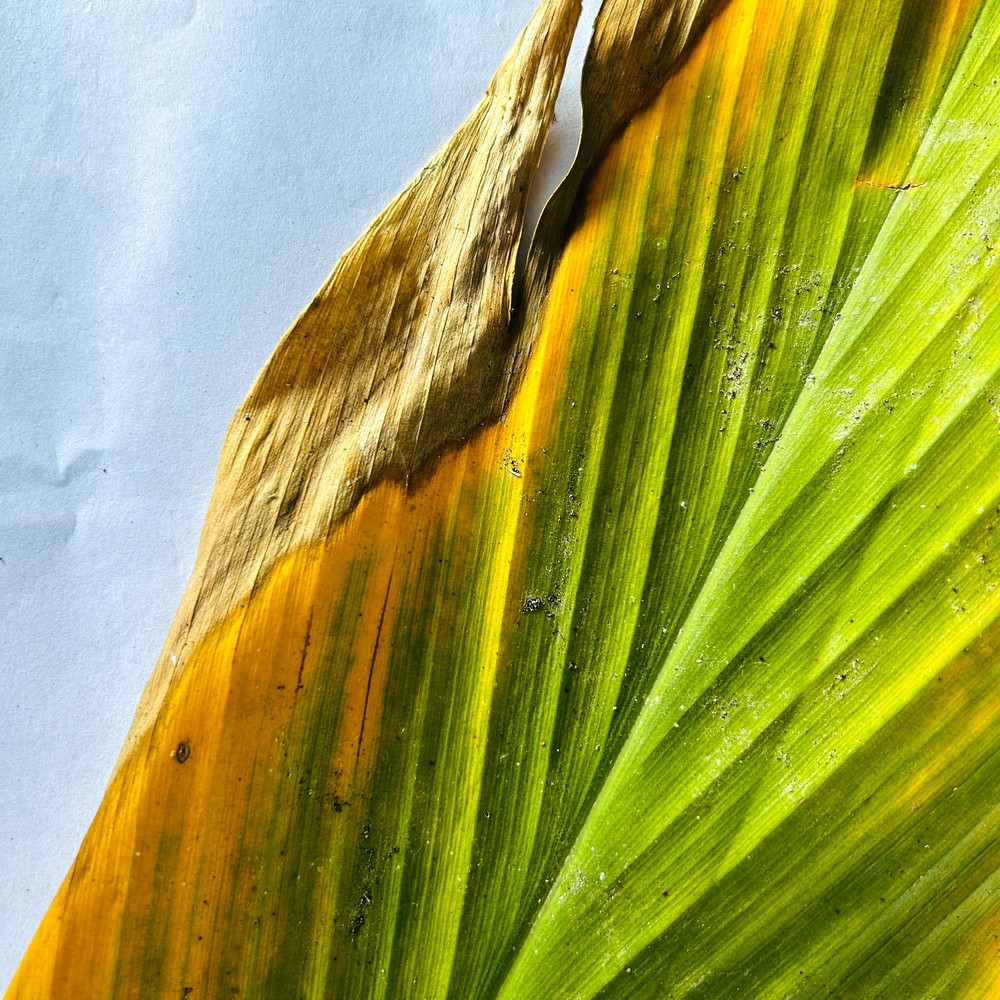
Label: Leaf Blotch